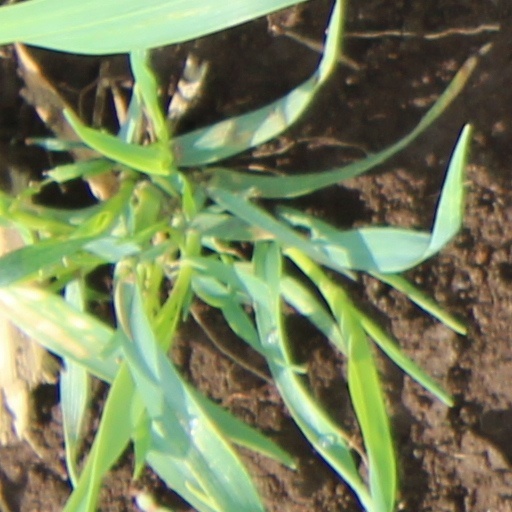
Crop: wheat